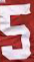
Number: 5